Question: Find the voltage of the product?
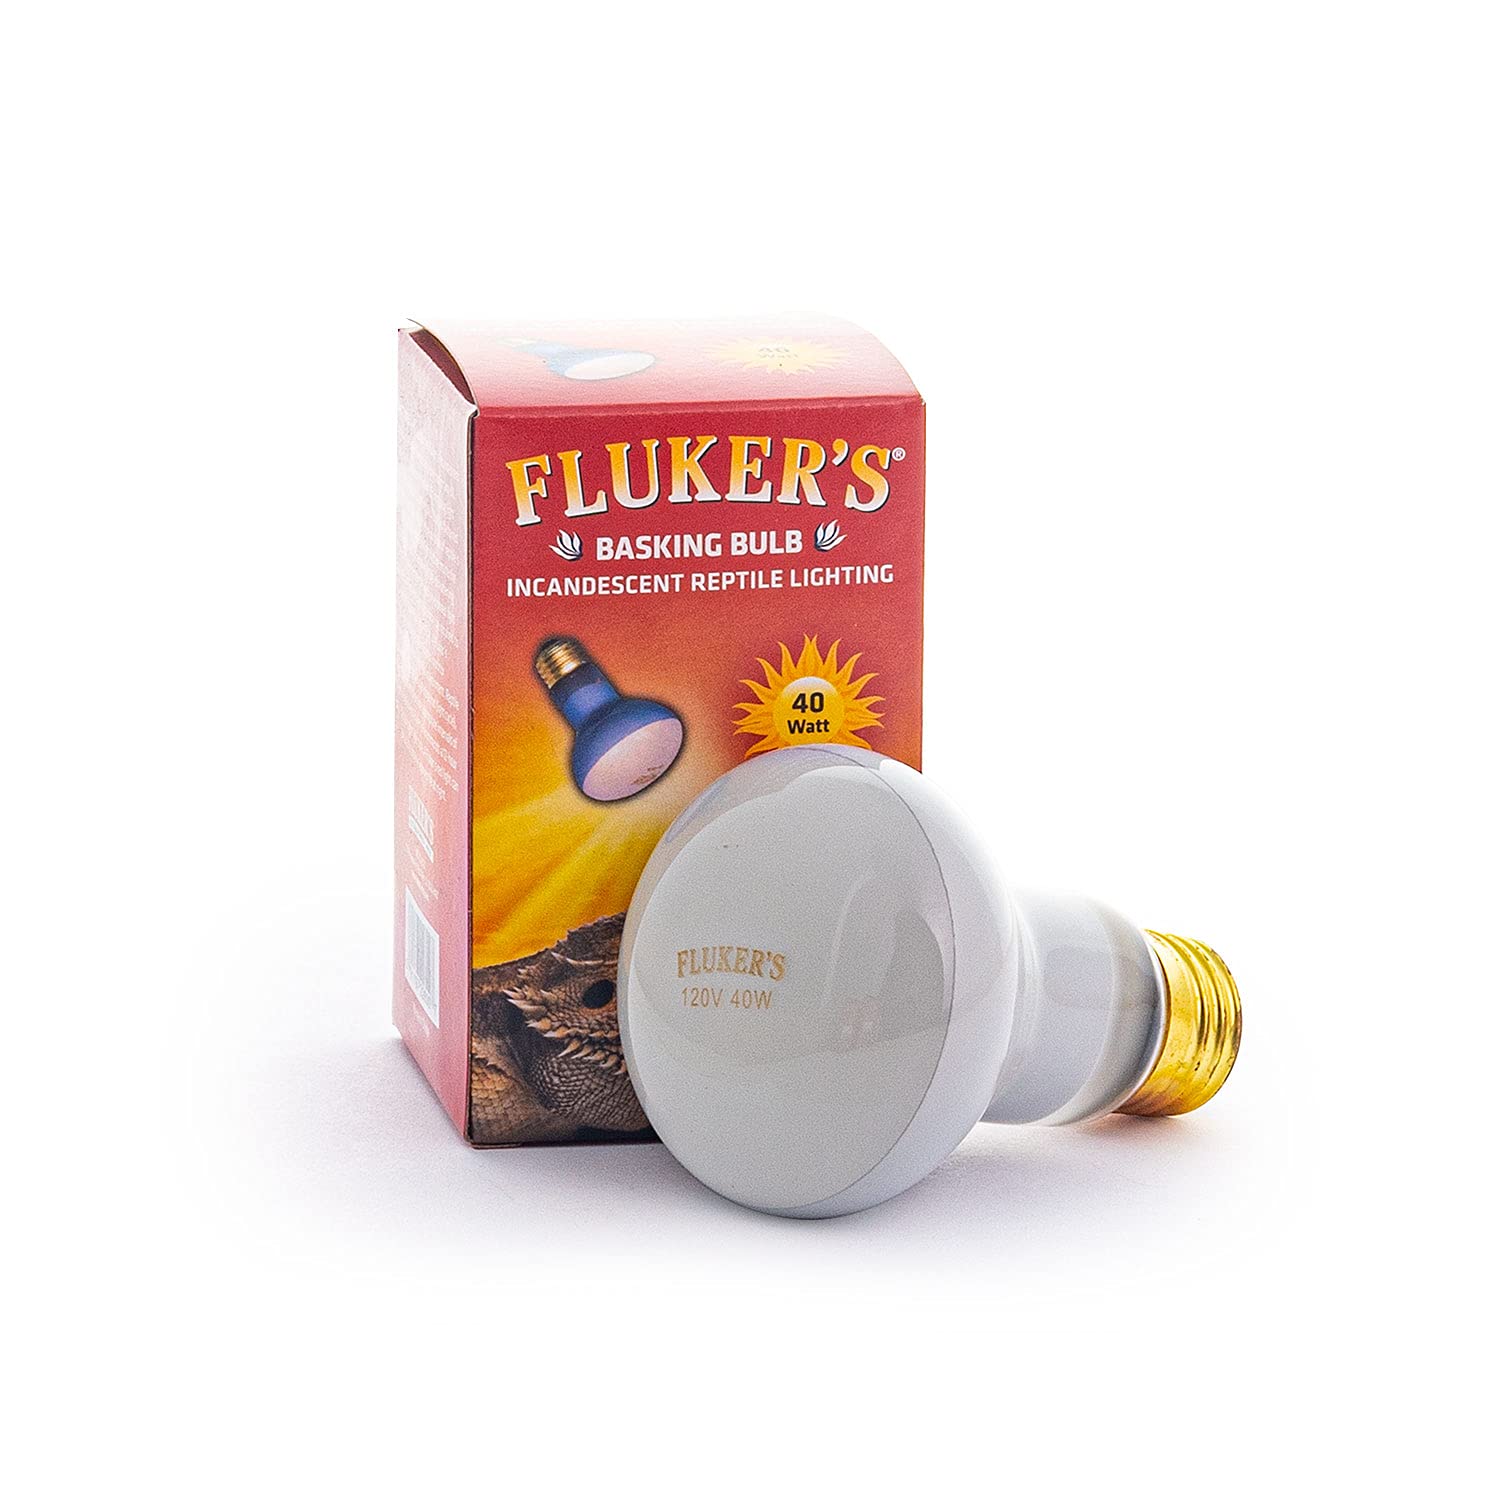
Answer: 120.0 volt